Elaine Thompson-Herah

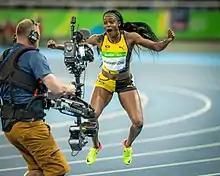
Thompson celebrates her 100 m victory at the 2016 Rio Olympics.

At the 2019 World Championships in Doha, she finished fourth in the 100 m running 10.93 s. Thompson-Herah achieved a time of 22.61 s in winning her 200 m heat, qualifying for the semi-finals, but she was unable to start due to an Achilles tendon injury.